Trzin

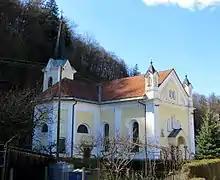
Saint Florian's Church

The oldest preserved document to mention Trzin is dated 15 May 1273. The document is a confirmation by the Carniolan state governor that a certain Vilijem Svibenjki yielded rights to six farms in Trzin on the behalf of the German nobility; the town is mentioned under the name of "Direzin". Later documents refer to the town as "Terzzein", "Terzeyn", "Trezein", and "Tersein".